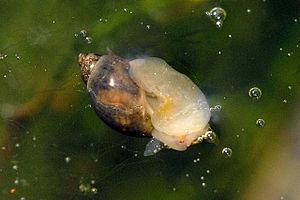
Le terme escargot est un nom vernaculaire qui en français désigne des gastéropodes à coquille, généralement terrestres et appelés aussi des limaçons, ou colimaçons par opposition aux limaces. Ce sont tous des mollusques, quelle que soit leur taille ou leur forme. 40 % des mollusques étant des escargots terrestres, certains escargots toutefois sont des espèces aquatiques, plutôt d'eau douce : Basommatophora tels les limnées ou les planorbes, souvent appelés « escargots nettoyeurs » par les amateurs d'aquariophilie. La plupart des escargots sont phytophages, quoique quelques espèces soient omnivores, zoophages ou détritivores.